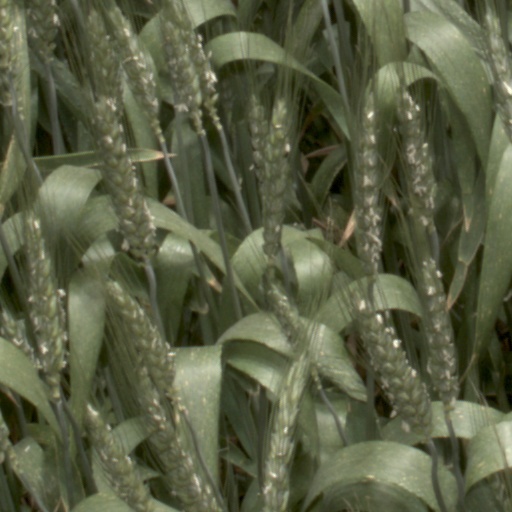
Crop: wheat